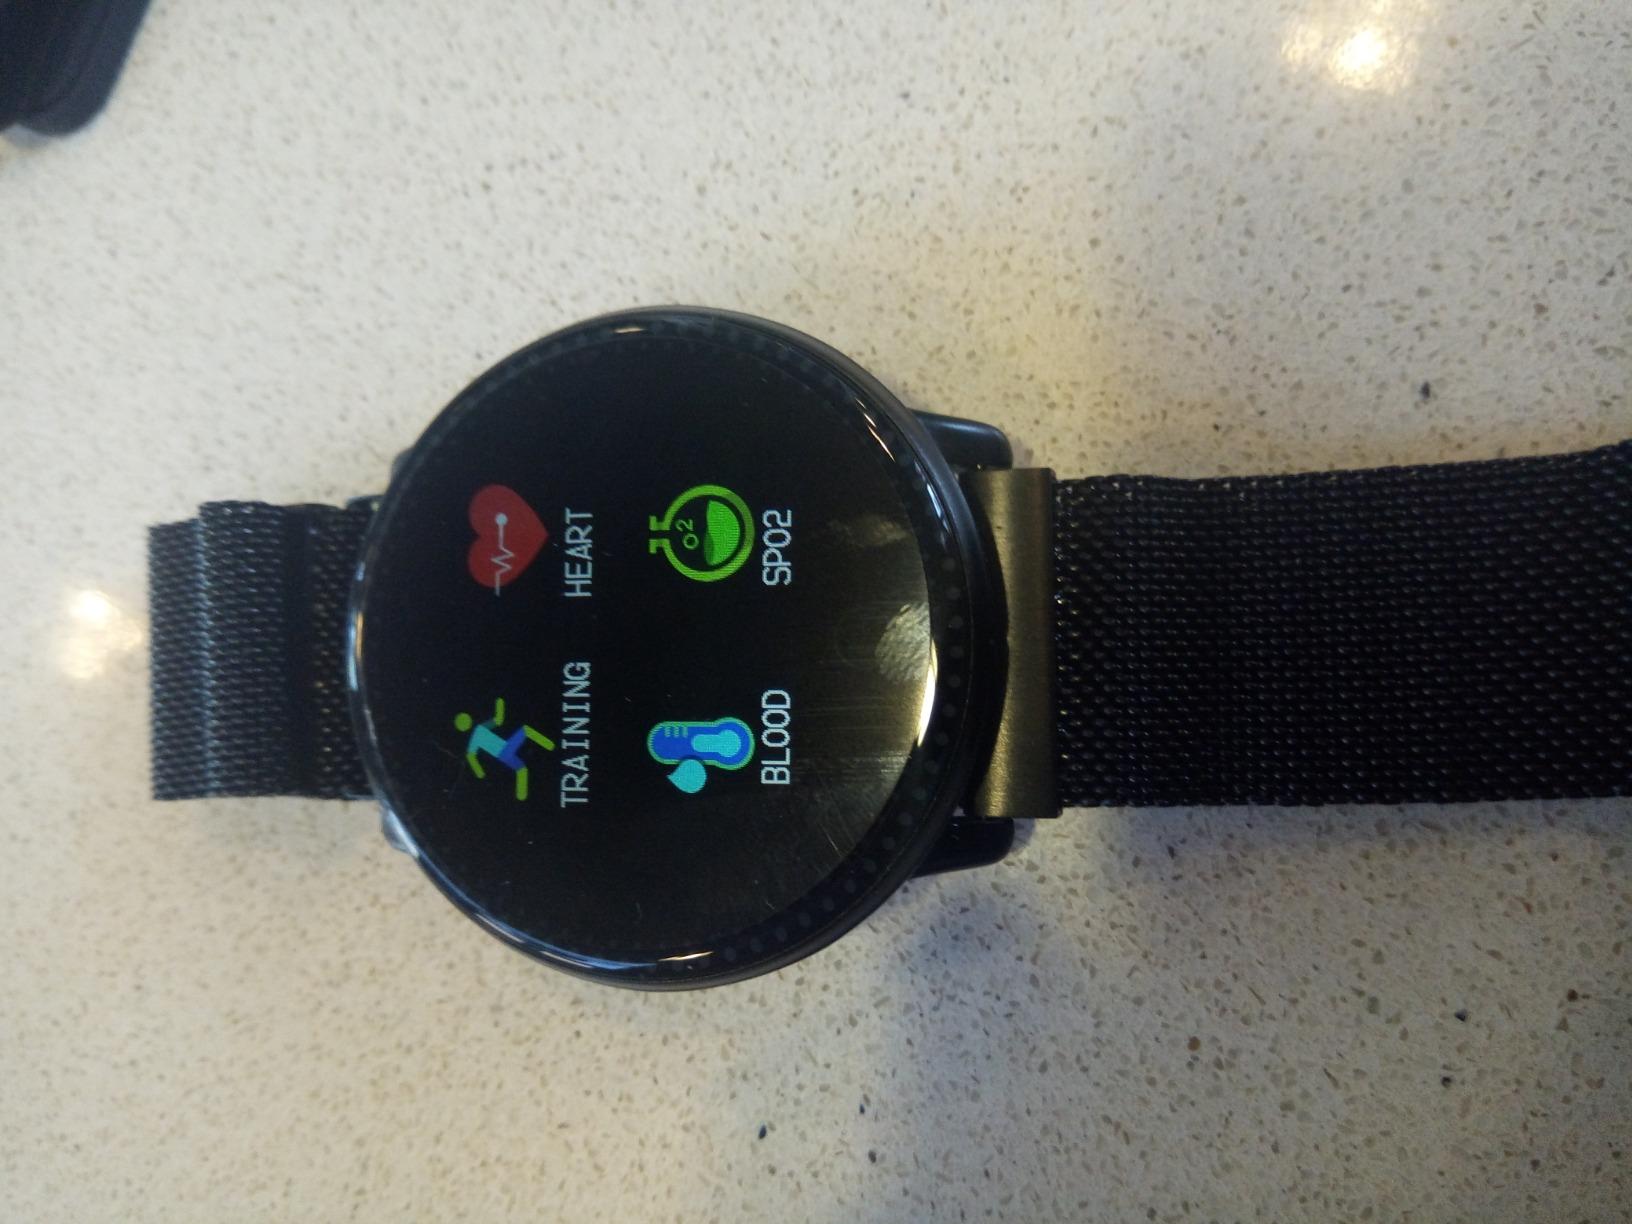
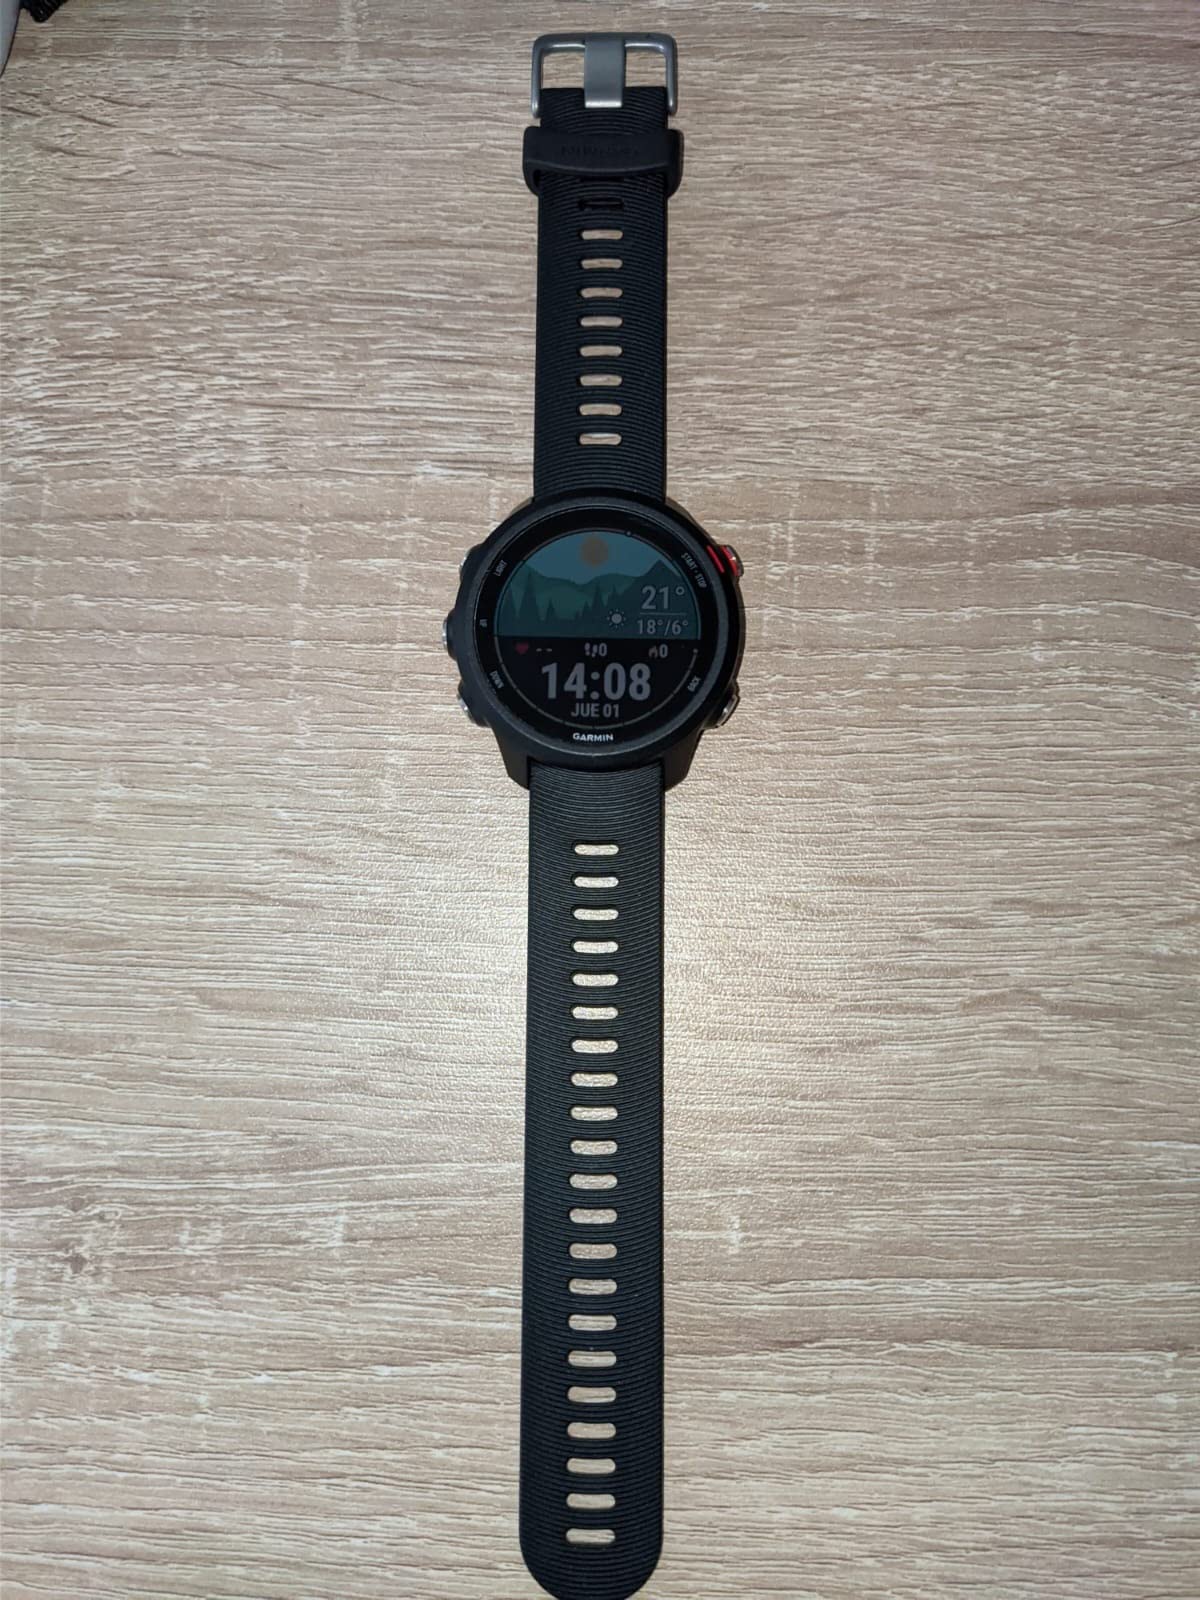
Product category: smartwatch
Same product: no